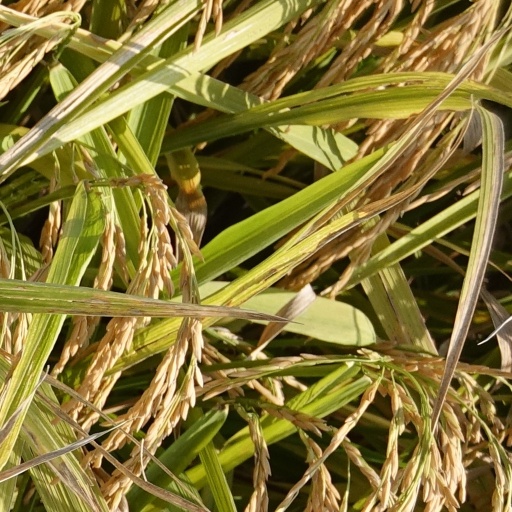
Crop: rice